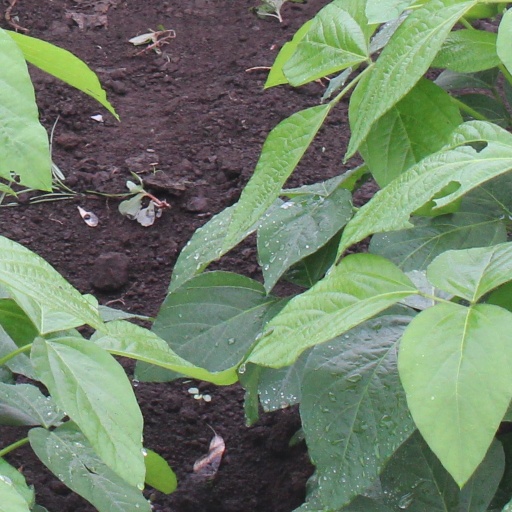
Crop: soybean